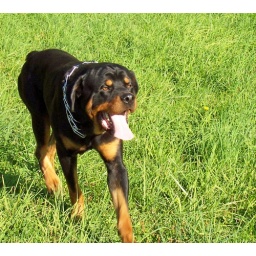
A beautiful day here in Wa for a road trip to our favorite park with the dogs : )